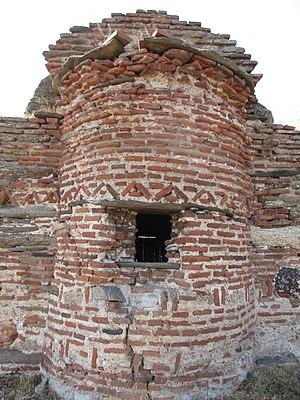
L'église latine de Glašince est une église orthodoxe serbe serbe située à Glašince et dans le district de Toplica en Serbie. Elle est inscrite sur la liste des monuments culturels protégés de la République de Serbie.